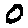
Label: 0